Spring City School

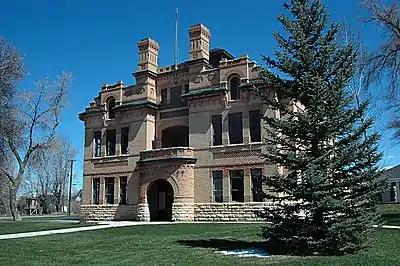

The Spring City School, at 45 S. 100 East, off Utah State Route 117, in Spring City, Utah, was built in 1899. It was listed on the National Register of Historic Places in 1978.